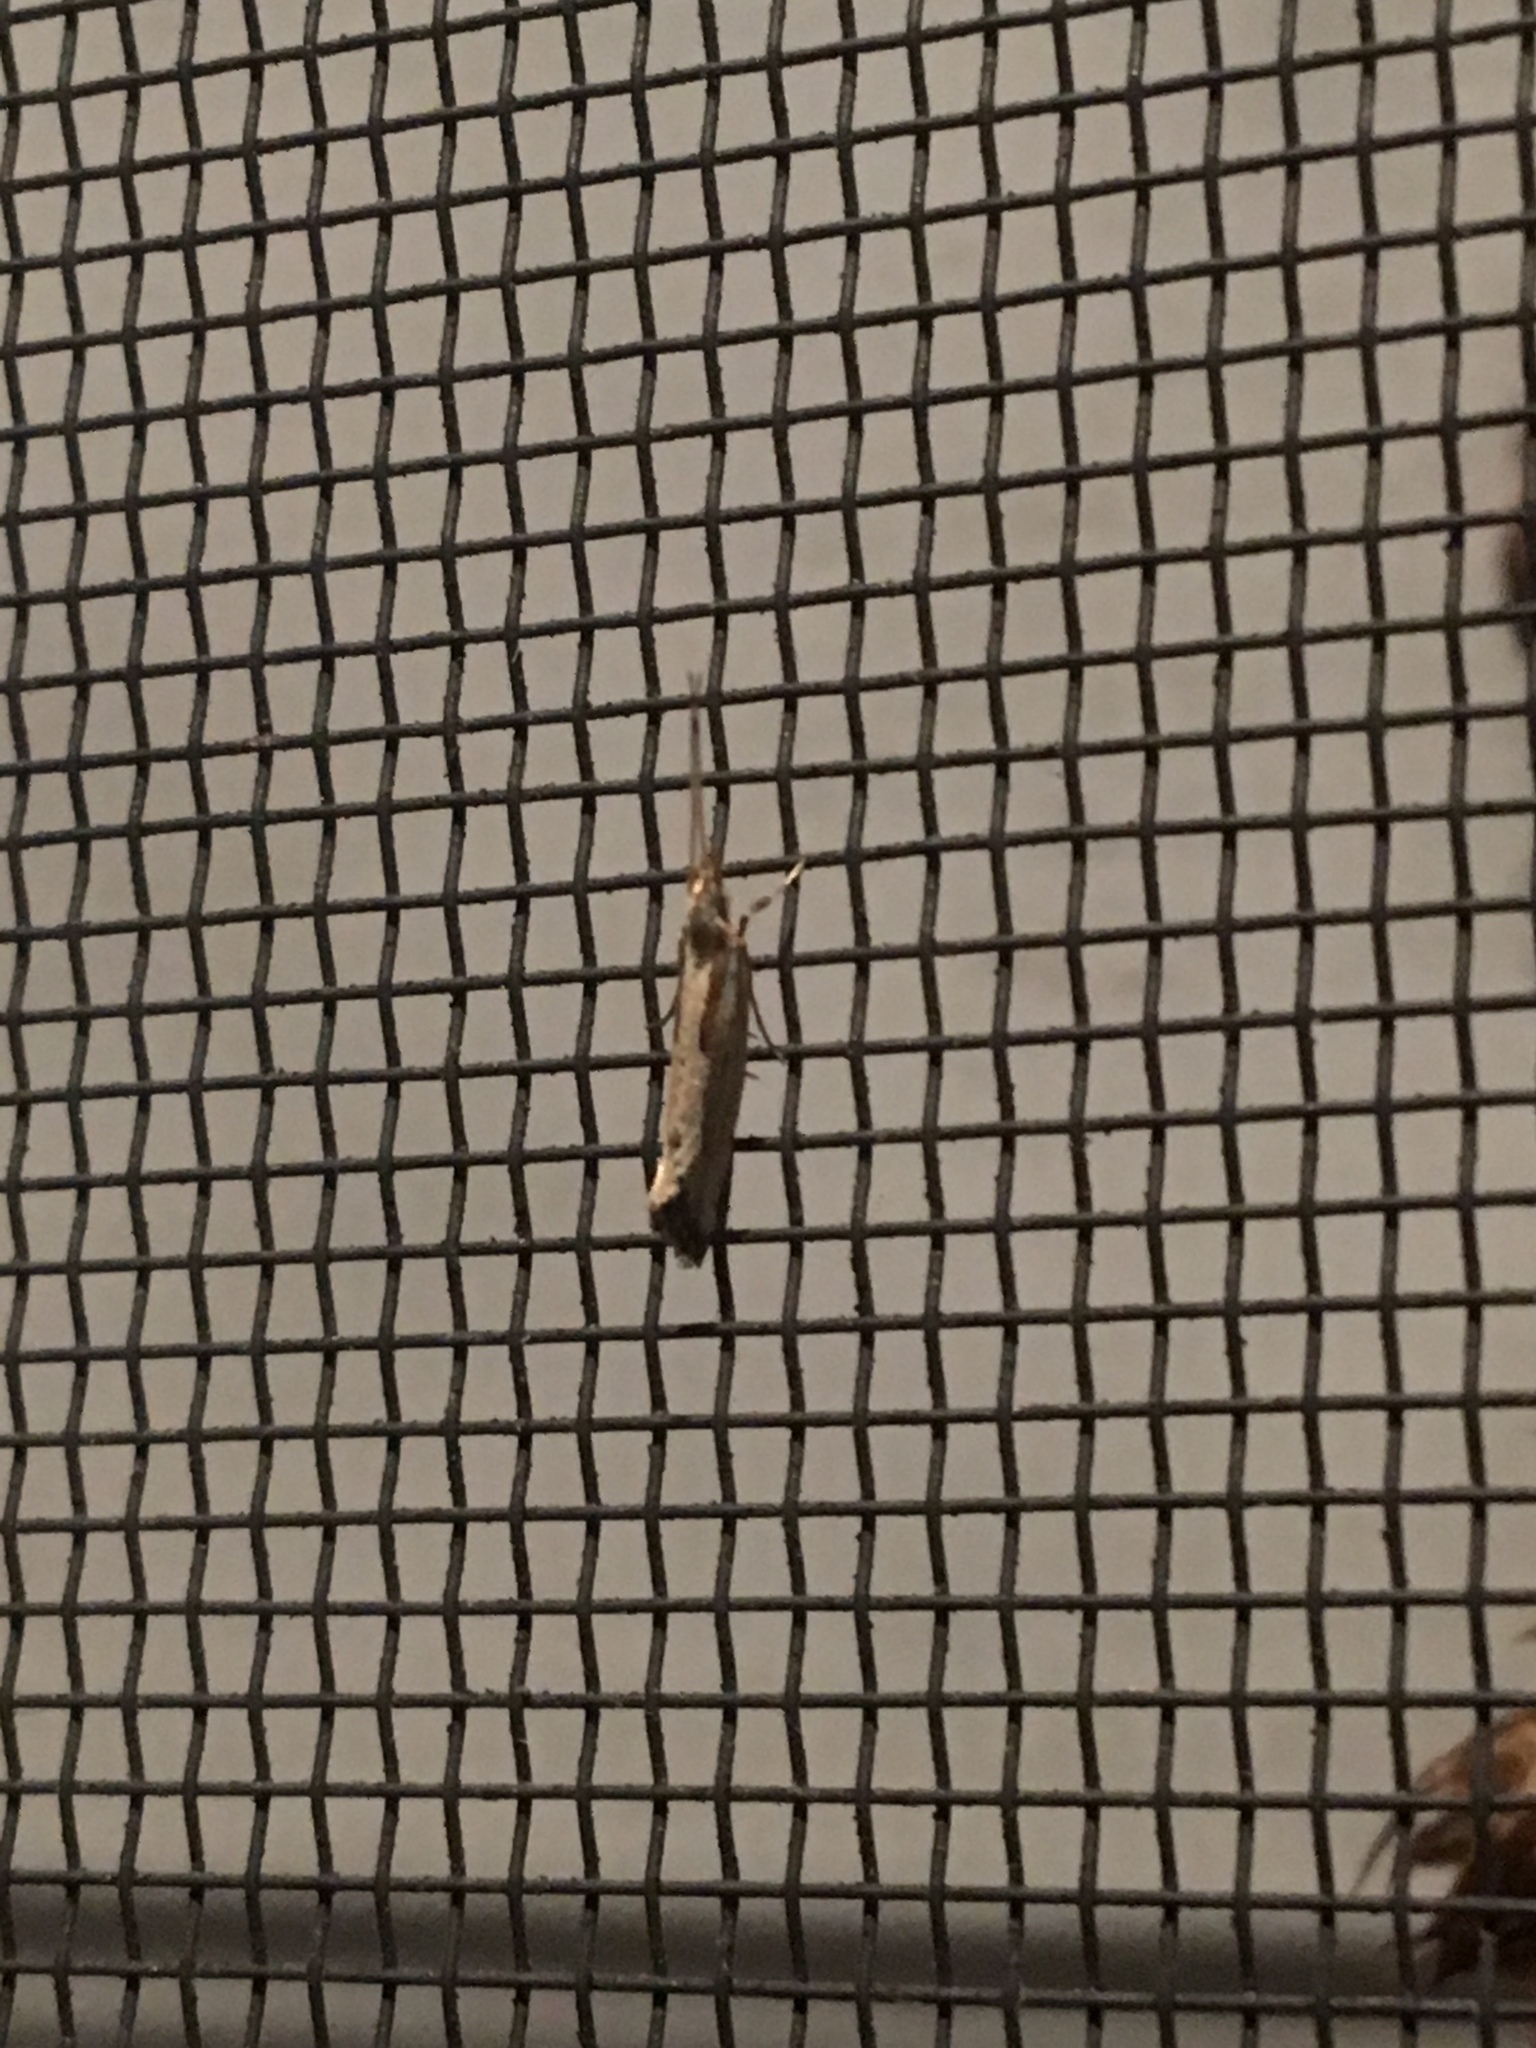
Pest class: diamondback_moth